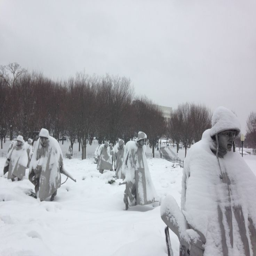
an unexpected day of march snow gave us an alternative view of this haunting place